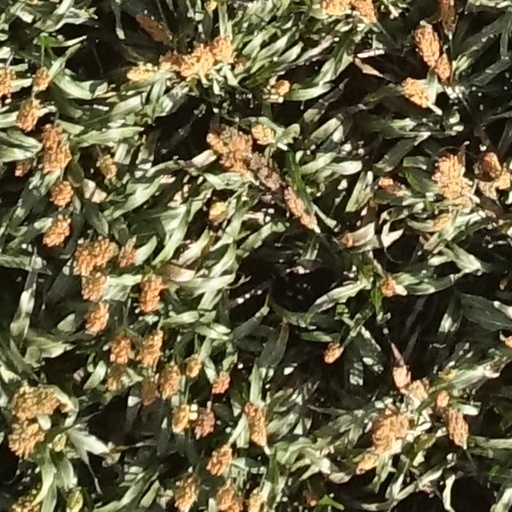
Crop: sorghum